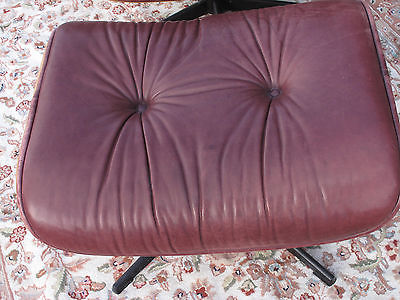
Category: chair